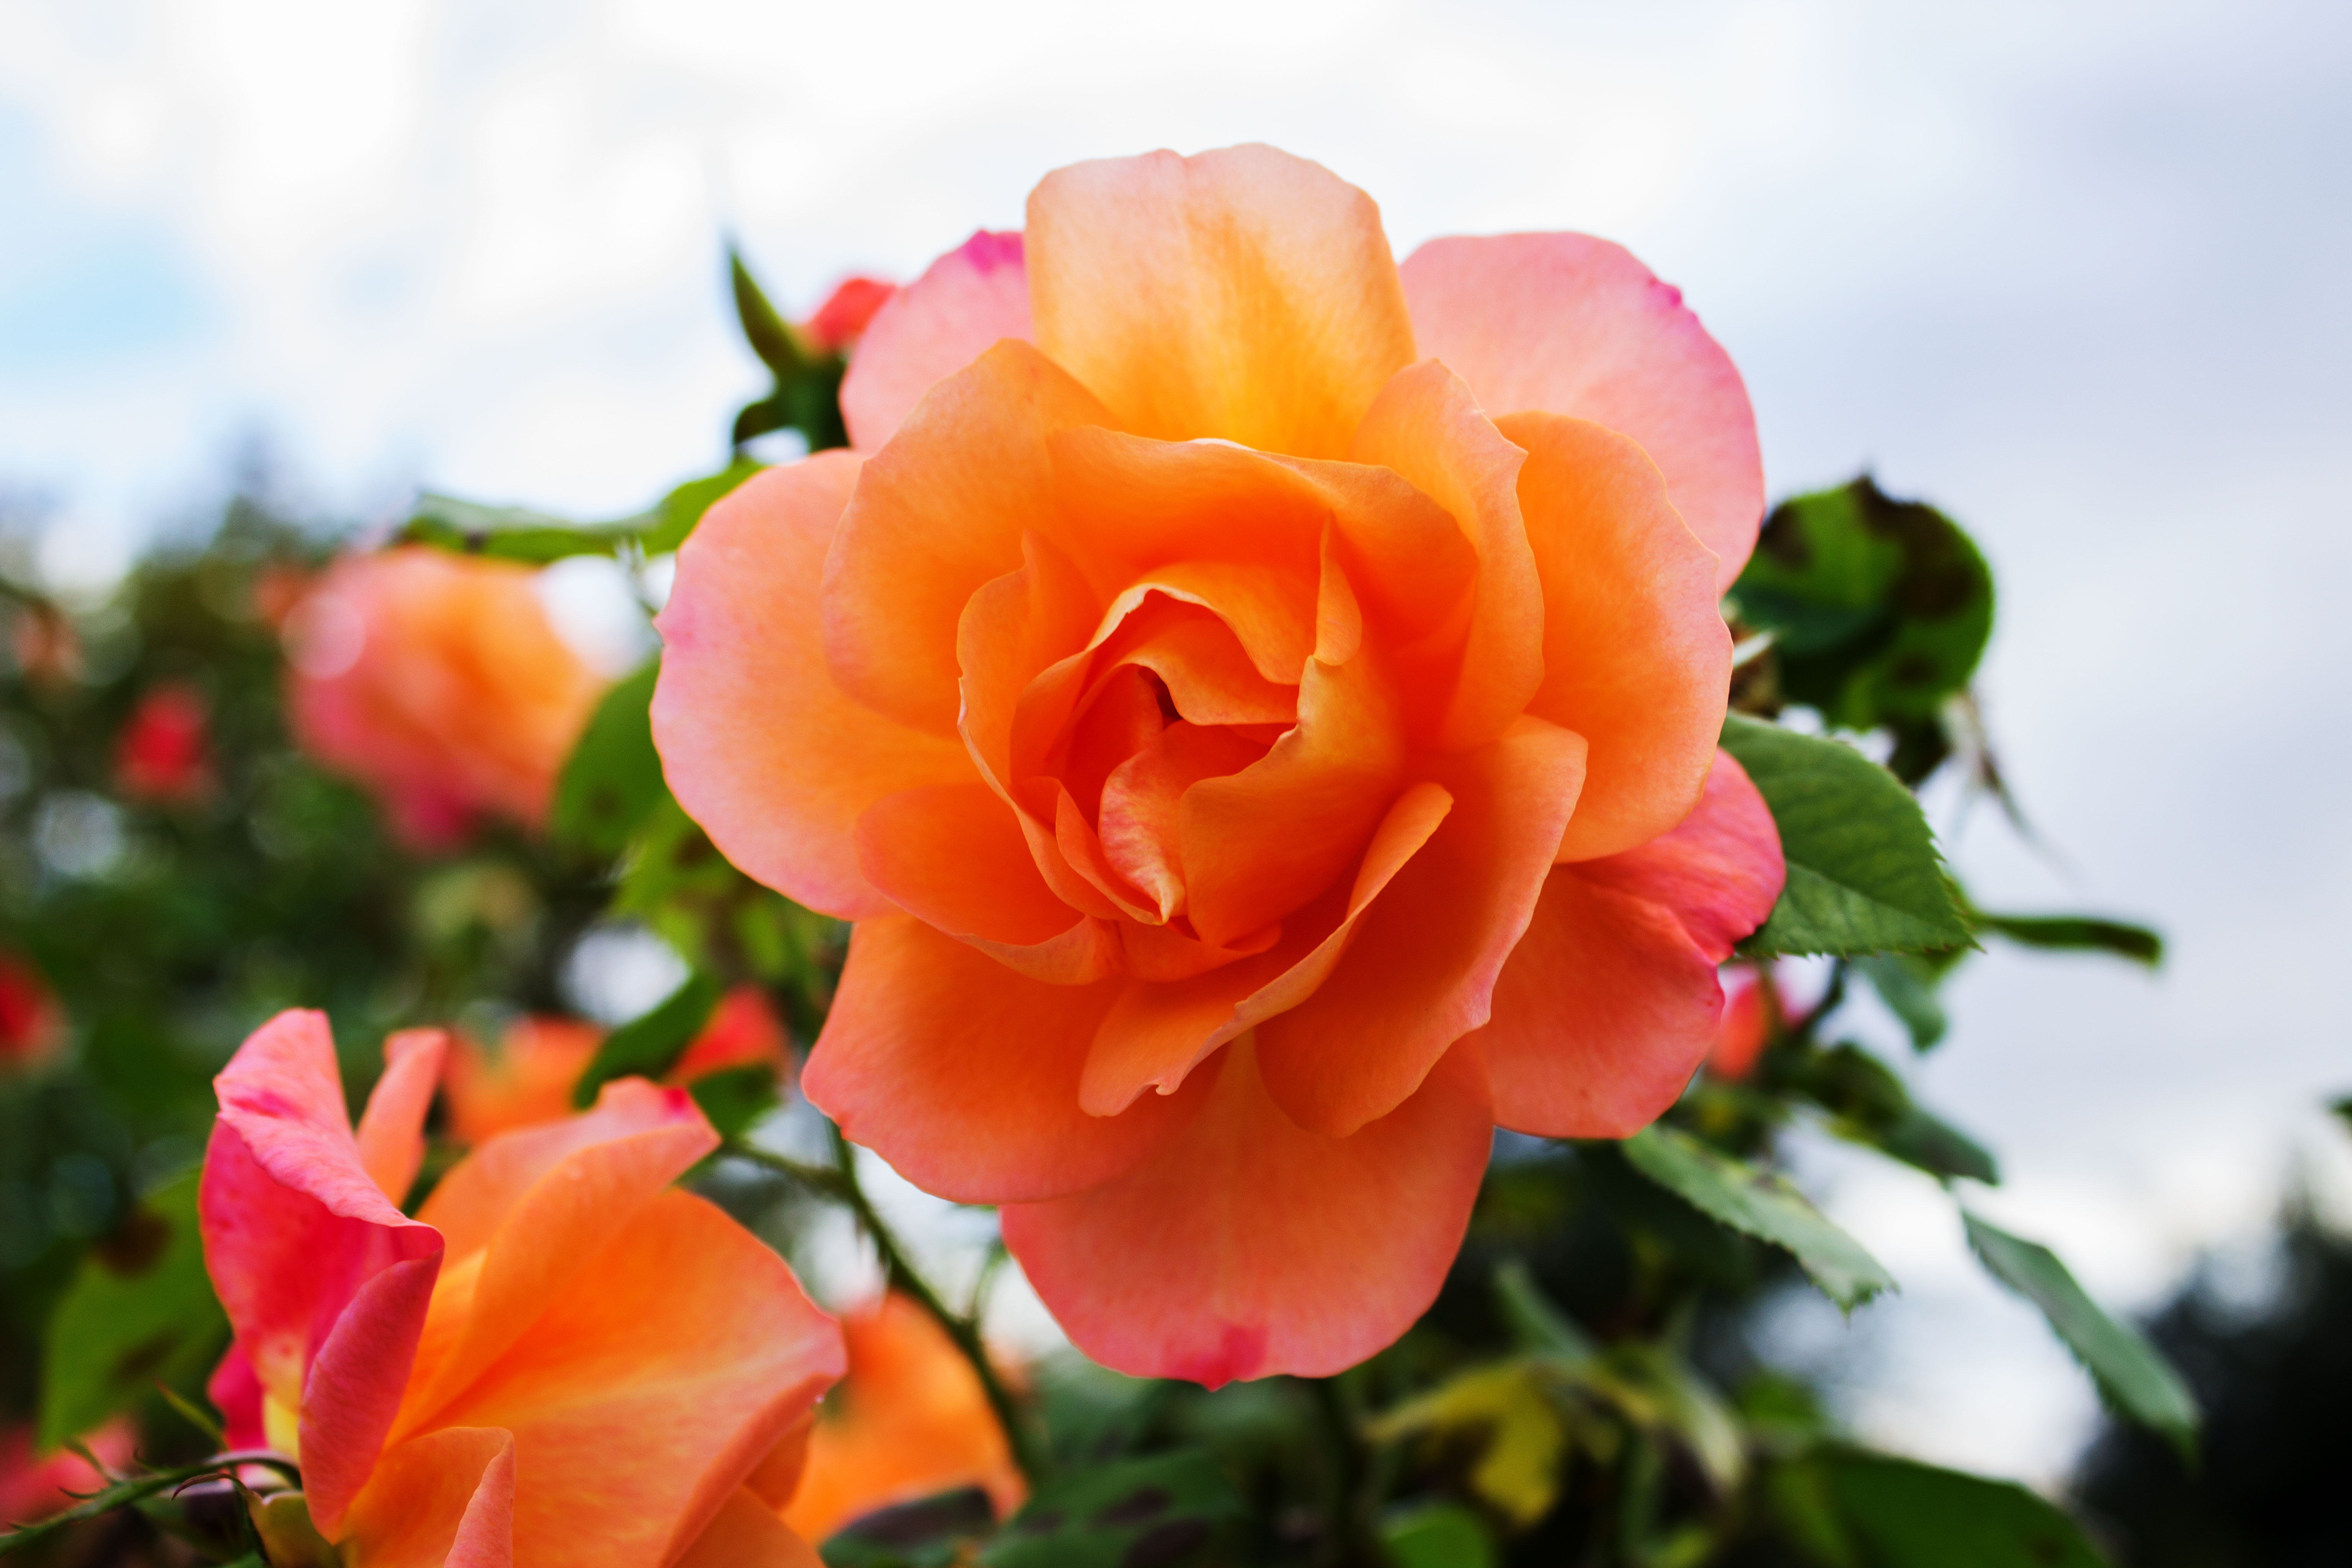
blossom, plant, flower, petal, bloom, rose, orange, red, flora, flower garden, floribunda, rose bloom, macro photography, rose blooms, flowering plant, garden roses, english rose, rose family, land plant, rose order